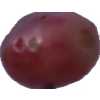
Label: pink_grape